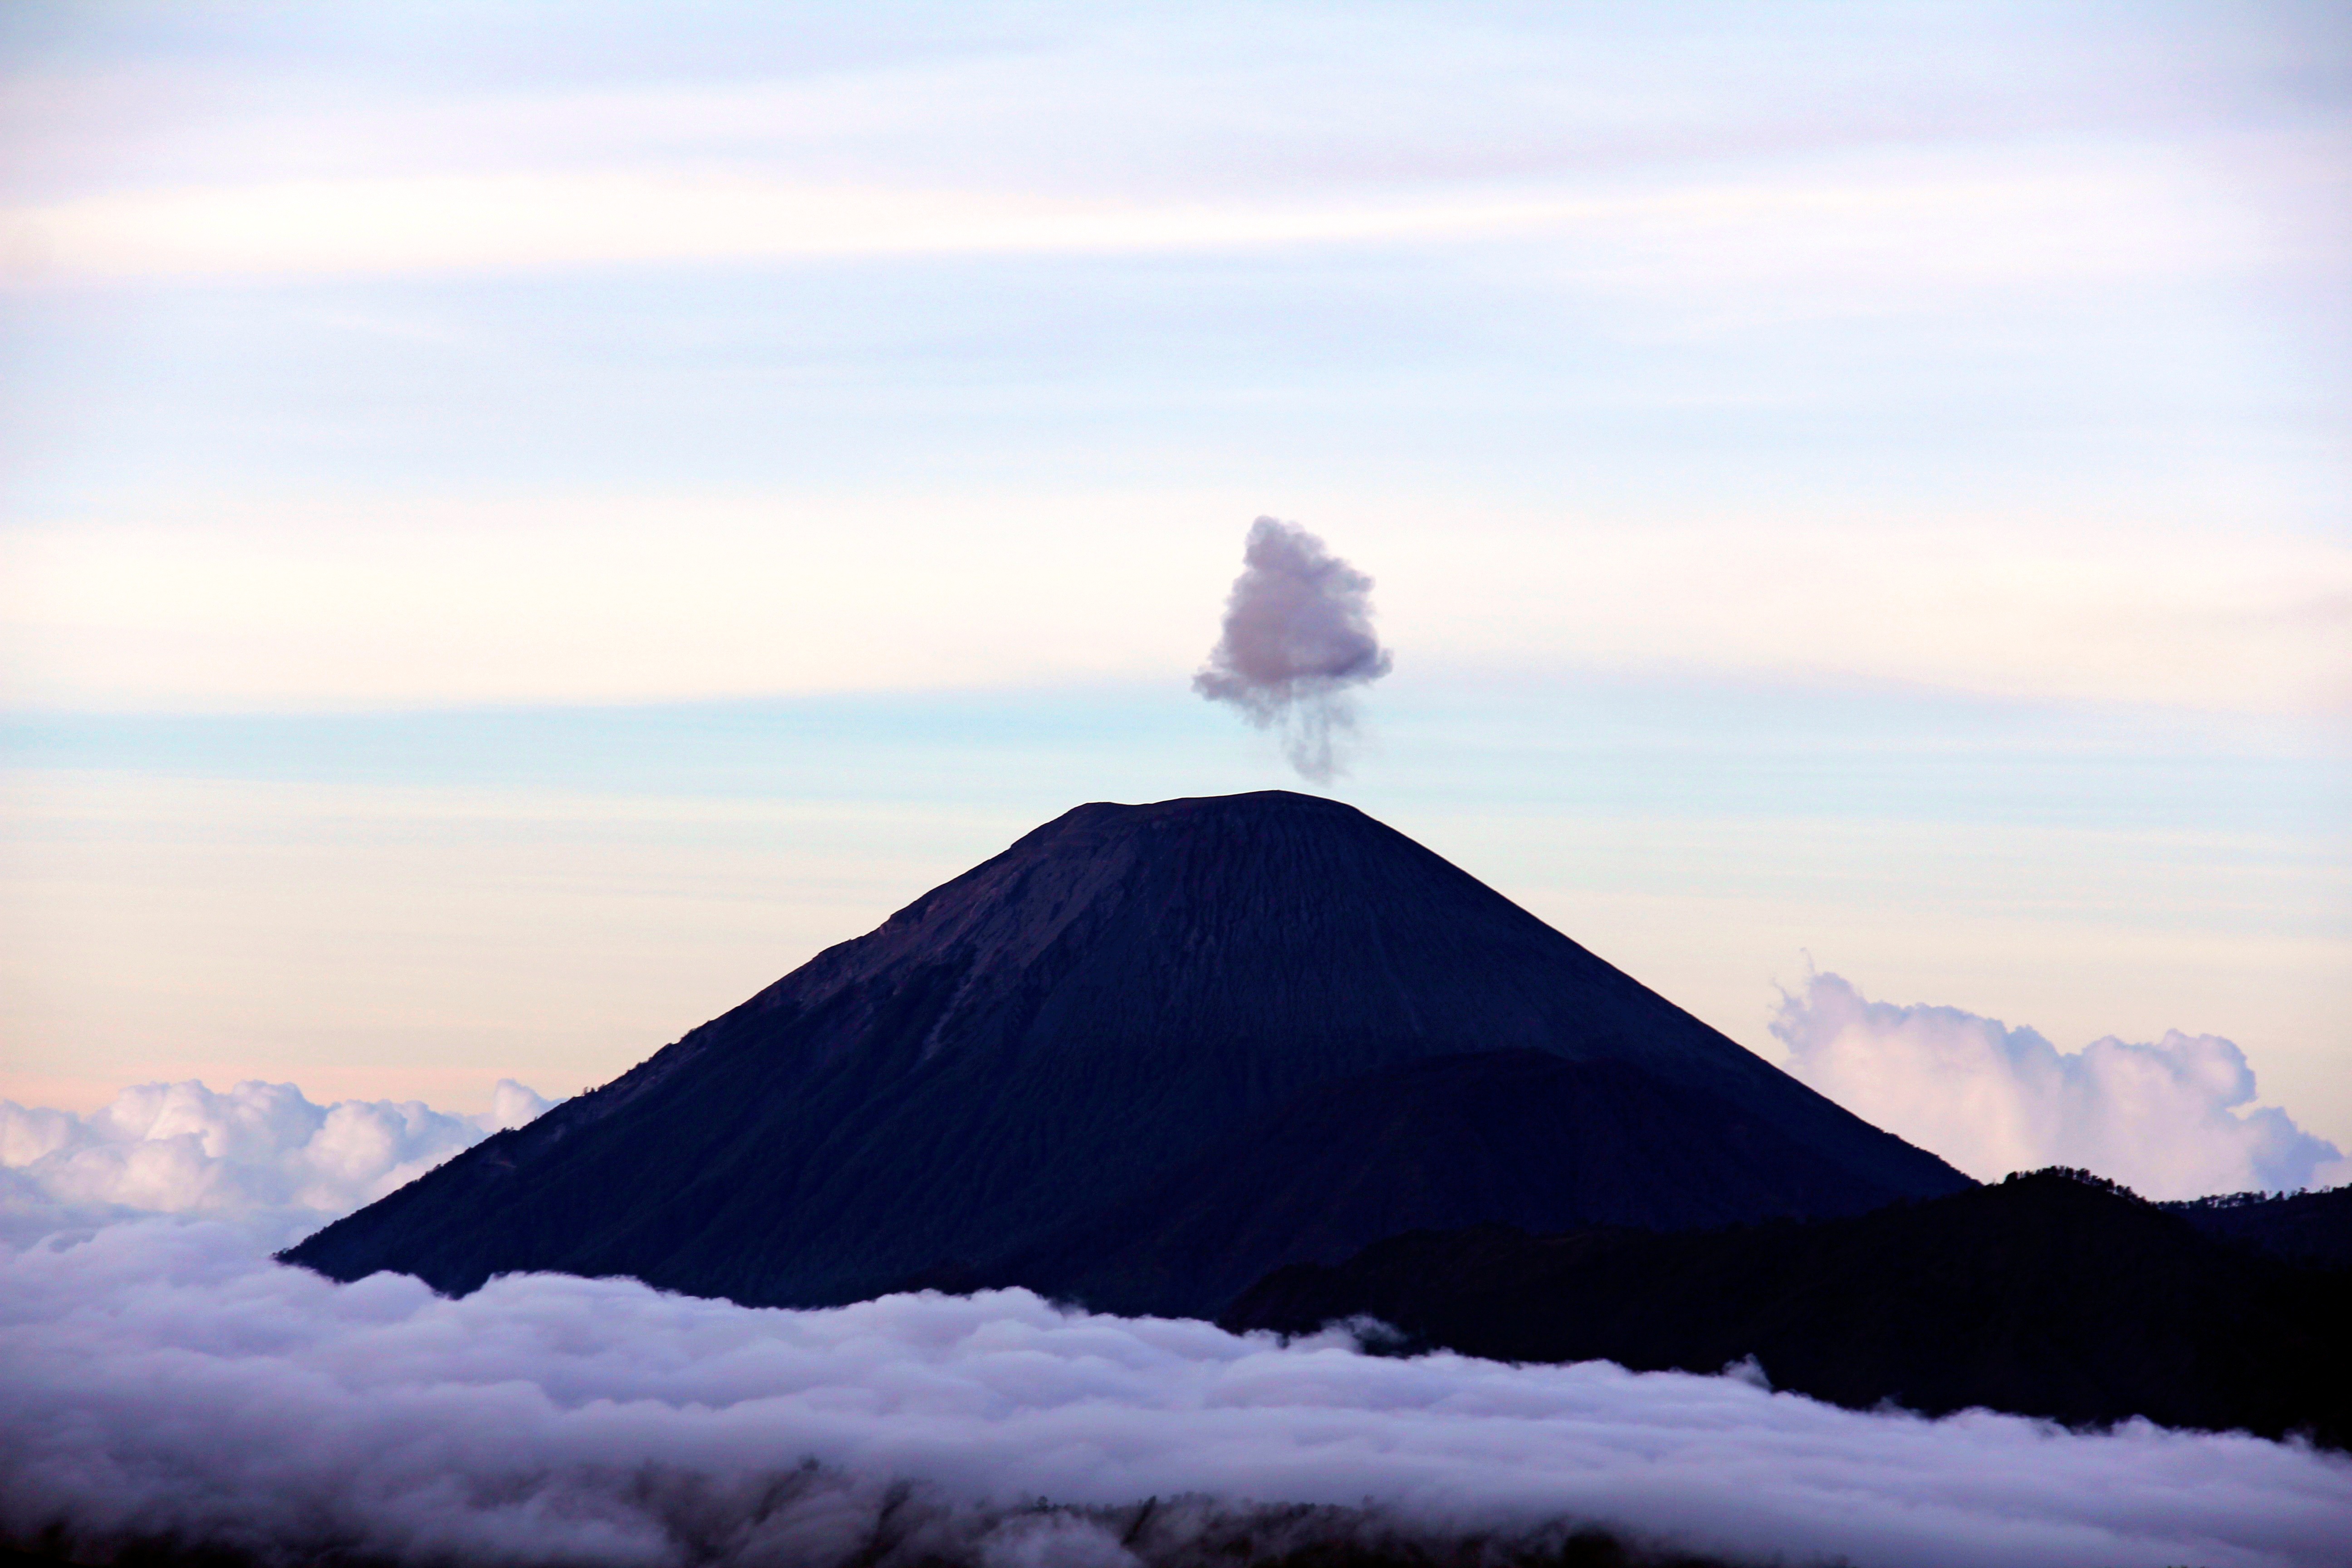
mountain, snow, cloud, sunrise, sunlight, morning, hill, dawn, mountain range, monument, volcano, summit, plateau, landform, stratovolcano, geographical feature, atmospheric phenomenon, atmosphere of earth, mountainous landforms, volcanic landform